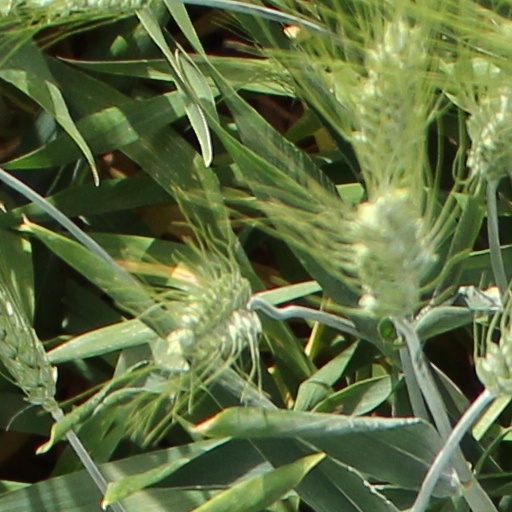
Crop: wheat